NS 3300

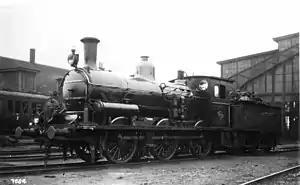
NS 3305 in Roosendaal. (April 1930)

The NS 3300 was a series of goods steam locomotives of the Dutch Railways (NS) and its predecessor Hollandsche IJzeren Spoorweg-Maatschappij (HSM).